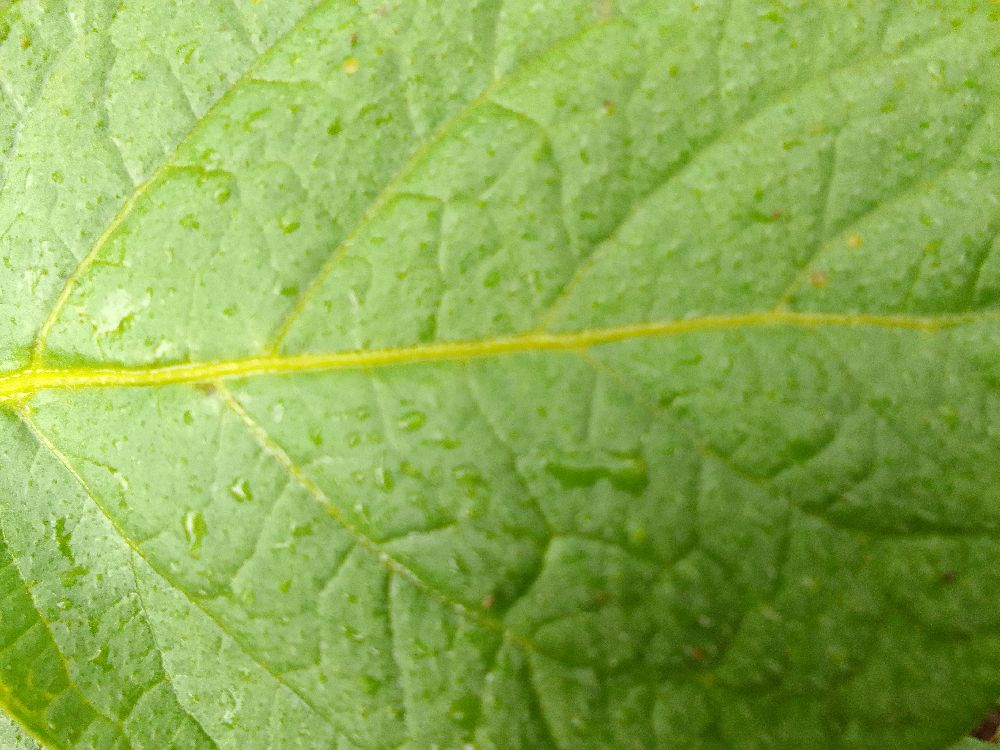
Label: Healthy